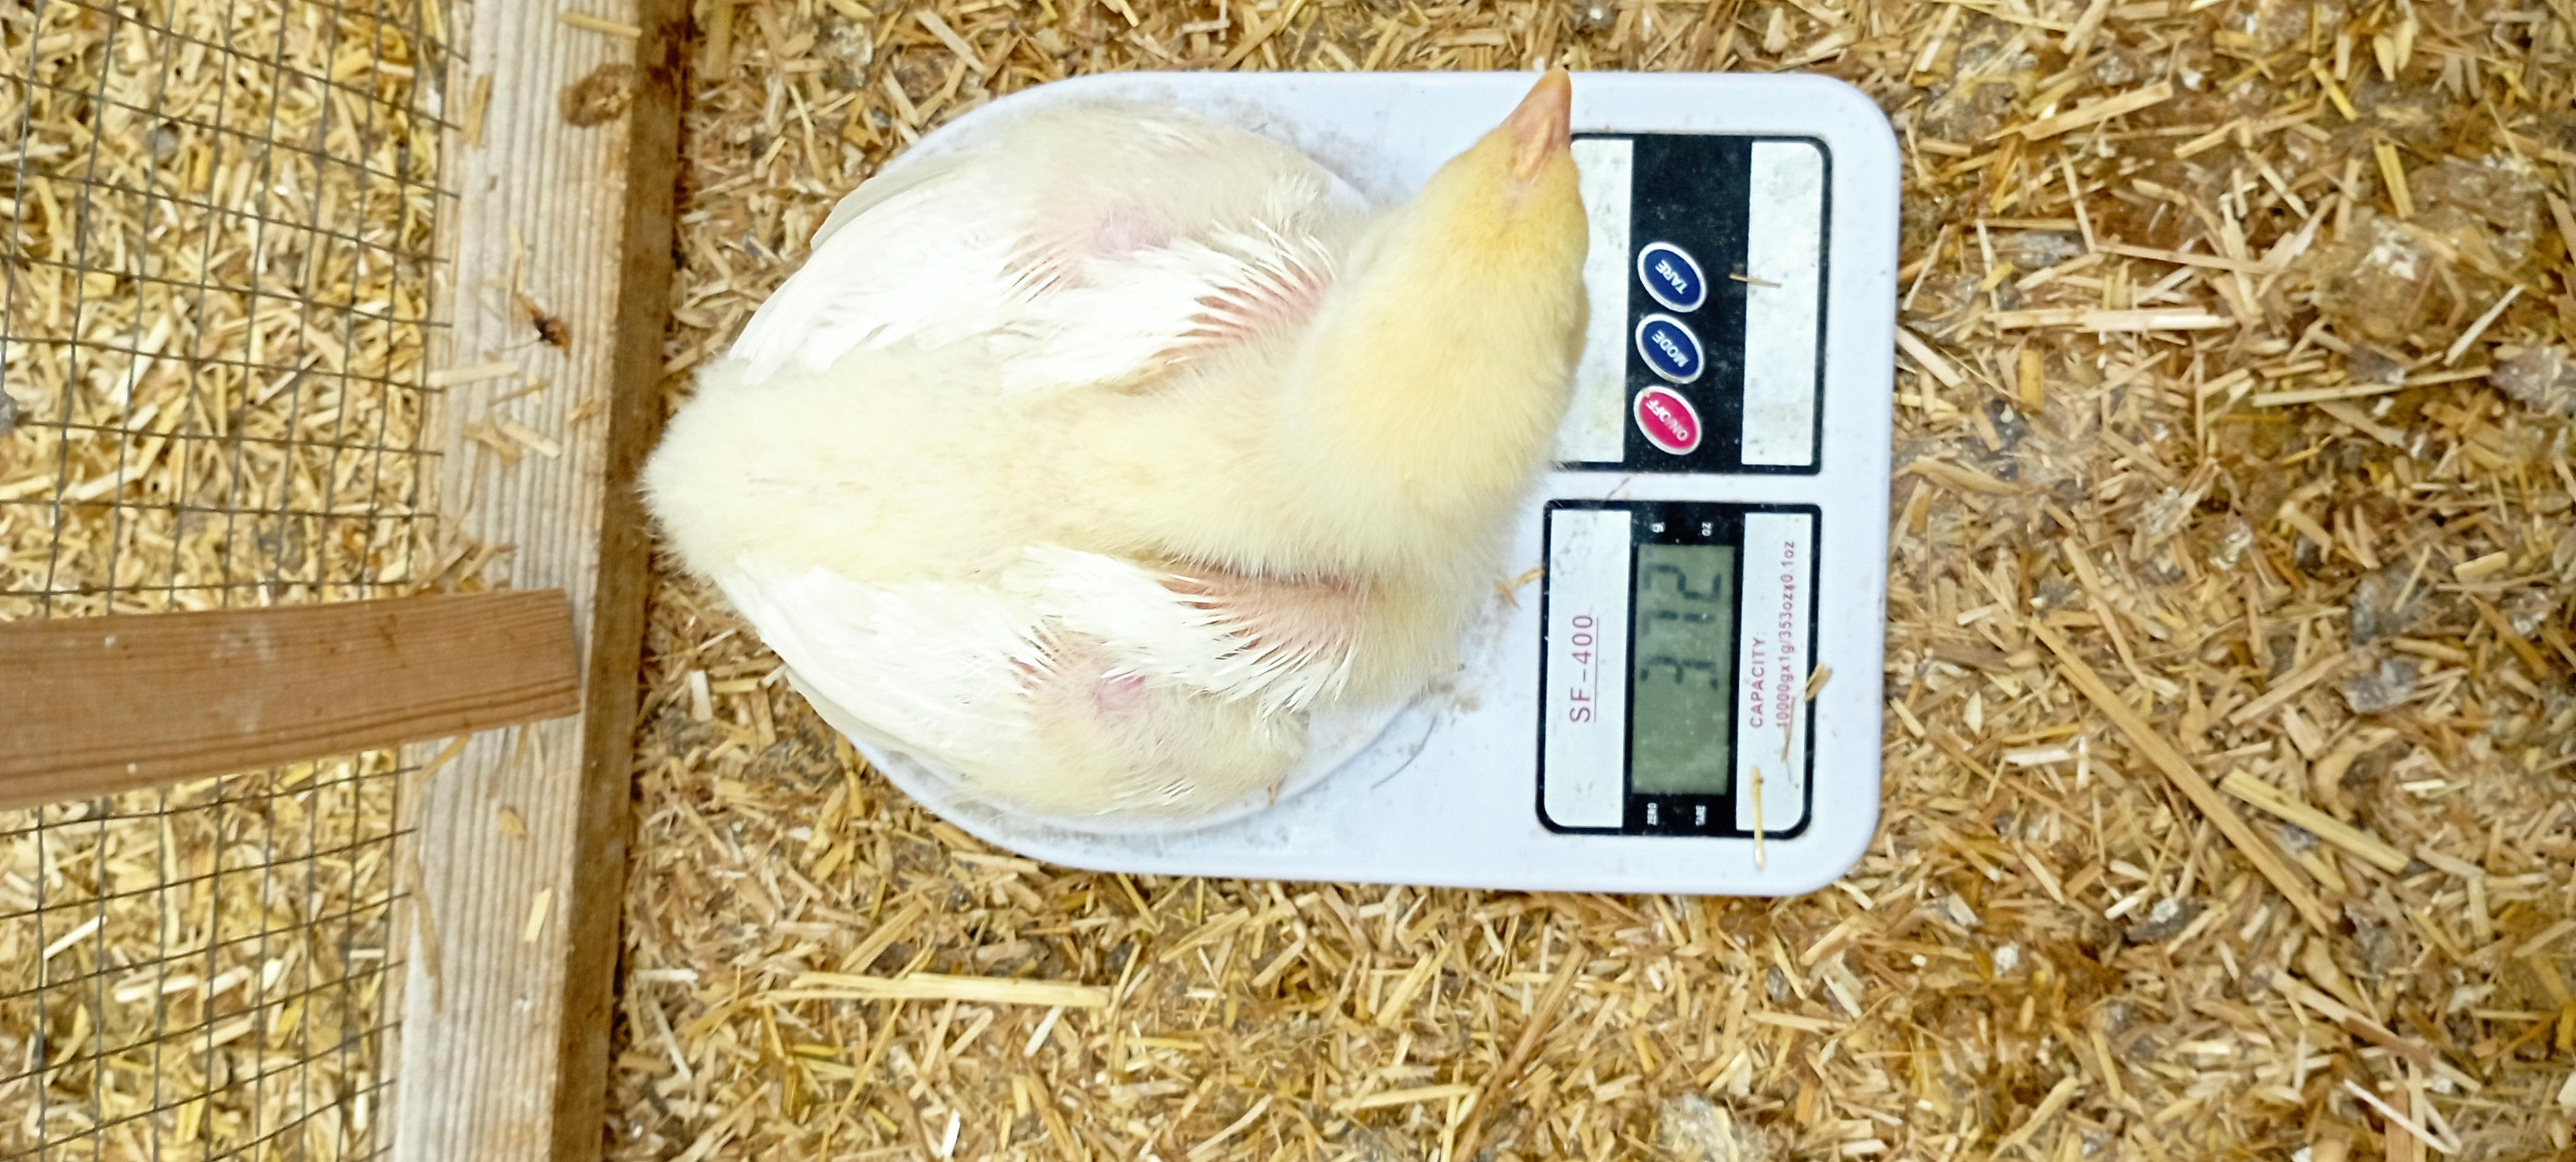
Weight: 371 g